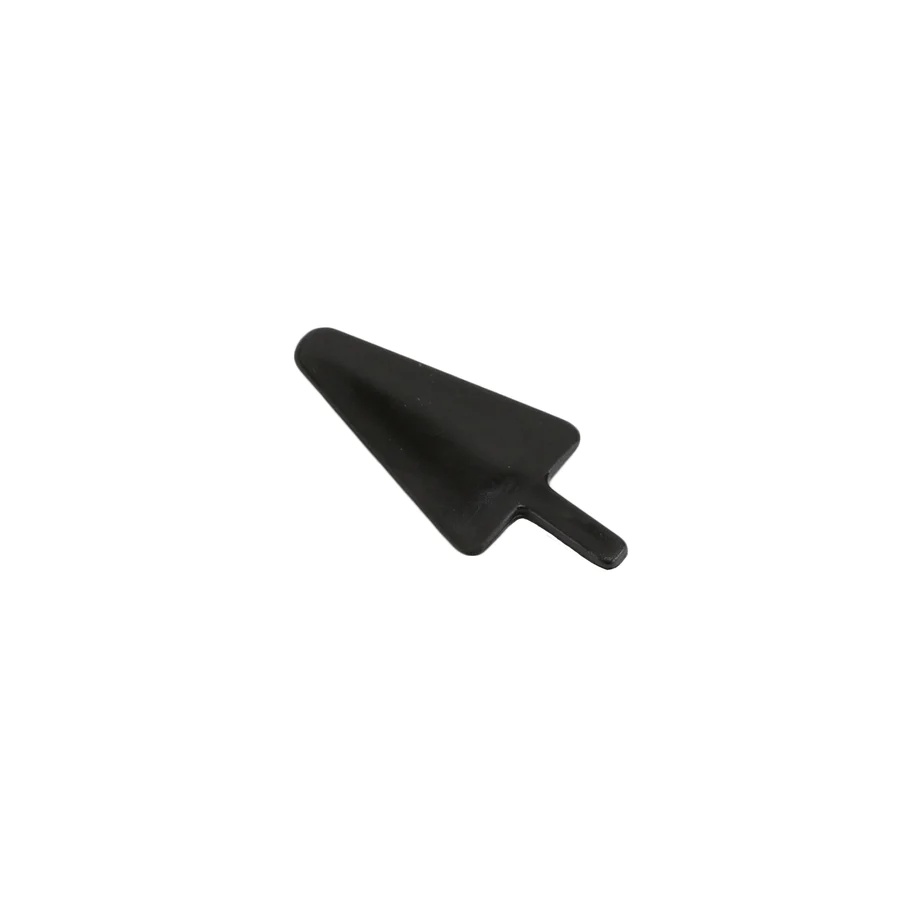
Pisoni Plaque Contra Bassoon Plastic Arrow Shaped 37.1
Brand: Pisoni
PLASTIC ARROW SHAPED 37.1
Category: Arts & Entertainment > Hobbies & Creative Arts > Musical Instrument & Orchestra Accessories > Woodwind Instrument Accessories > Bassoon Accessories > Bassoon Parts > Bassoon Small Parts